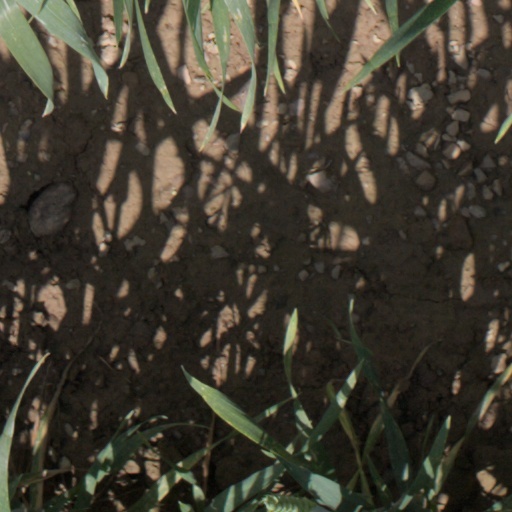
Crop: wheat